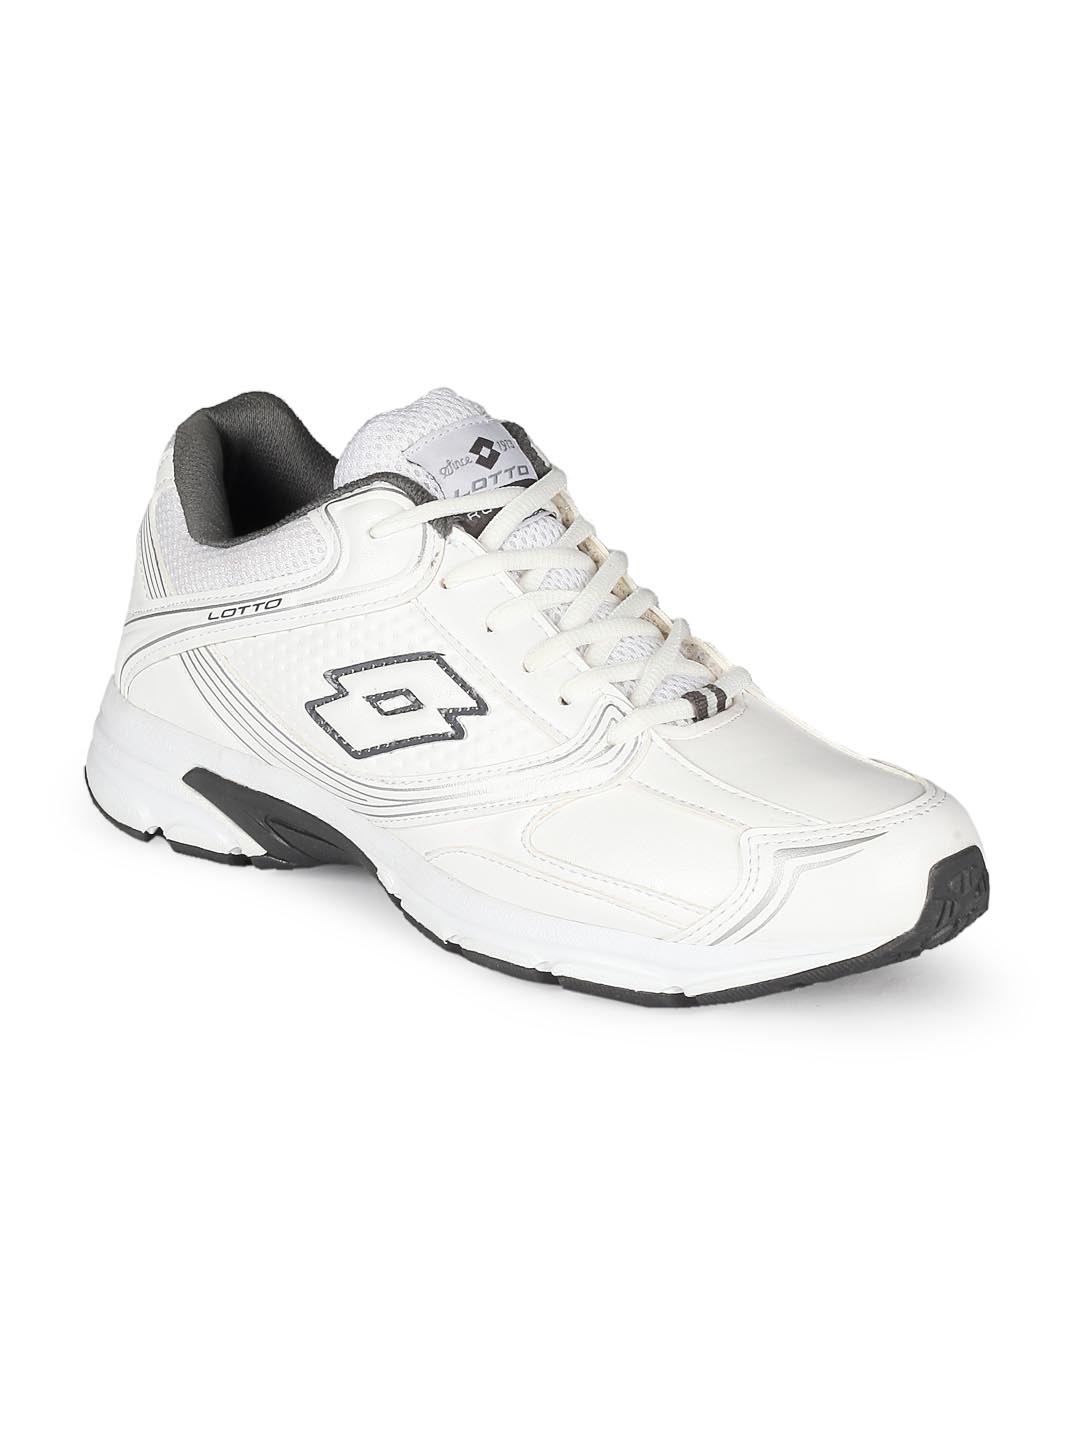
Lotto Men White Losanna Sports Shoes
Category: Footwear / Shoes / Sports Shoes
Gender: Men
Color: White
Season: Summer 2012
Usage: Sports